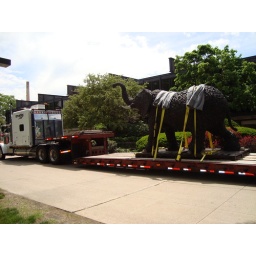
The elephant making its way by truck to Siegel Field!